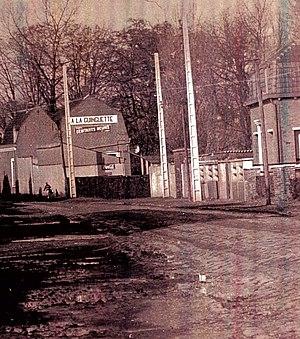
rue Voltaire avec la Guinguette au fond
Le Capreau est l'un des douze quartiers de Wasquehal en France. Depuis le début du XXᵉ siècle, il accueille une population ouvrière.
Wasquehal, ville de la Métropole européenne de Lille, existe dès le Moyen Âge est s'est surtout urbanisée à la faveur de la croissance des pôles urbains de Lille, Roubaix et Tourcoing, Wasquehal faisant partie du territoire séparant ces villes.